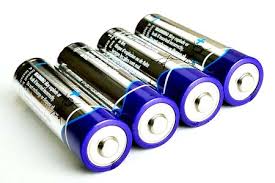
Waste category: battery